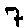
Label: 7